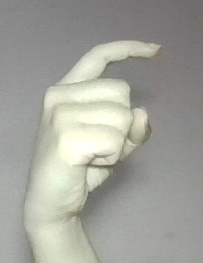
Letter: ra